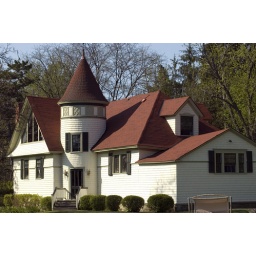
The carriage house belonging to the Idlewilde Inn bed and breakfast in Watkins Glen, NY